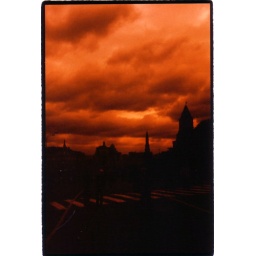
more of the same but the long shot from Red Square obstructed by the blood red sky